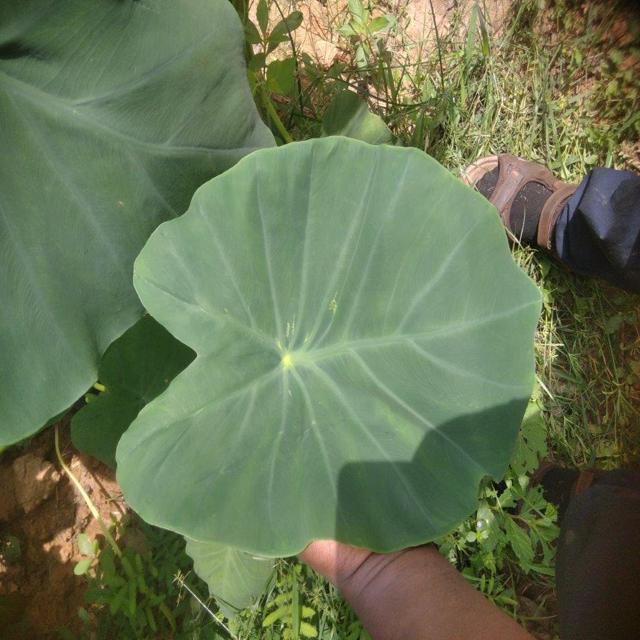
Label: Healthy